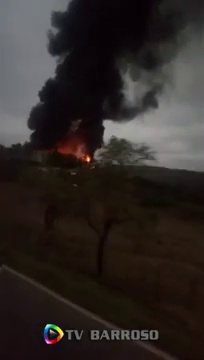
Fire: no
Smoke: yes